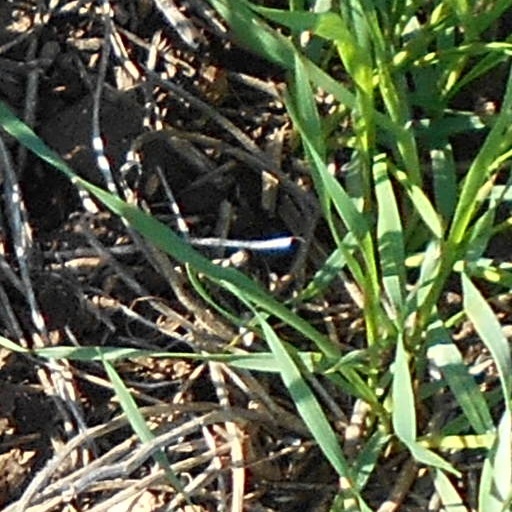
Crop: wheat